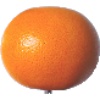
Label: pink_grapefruit